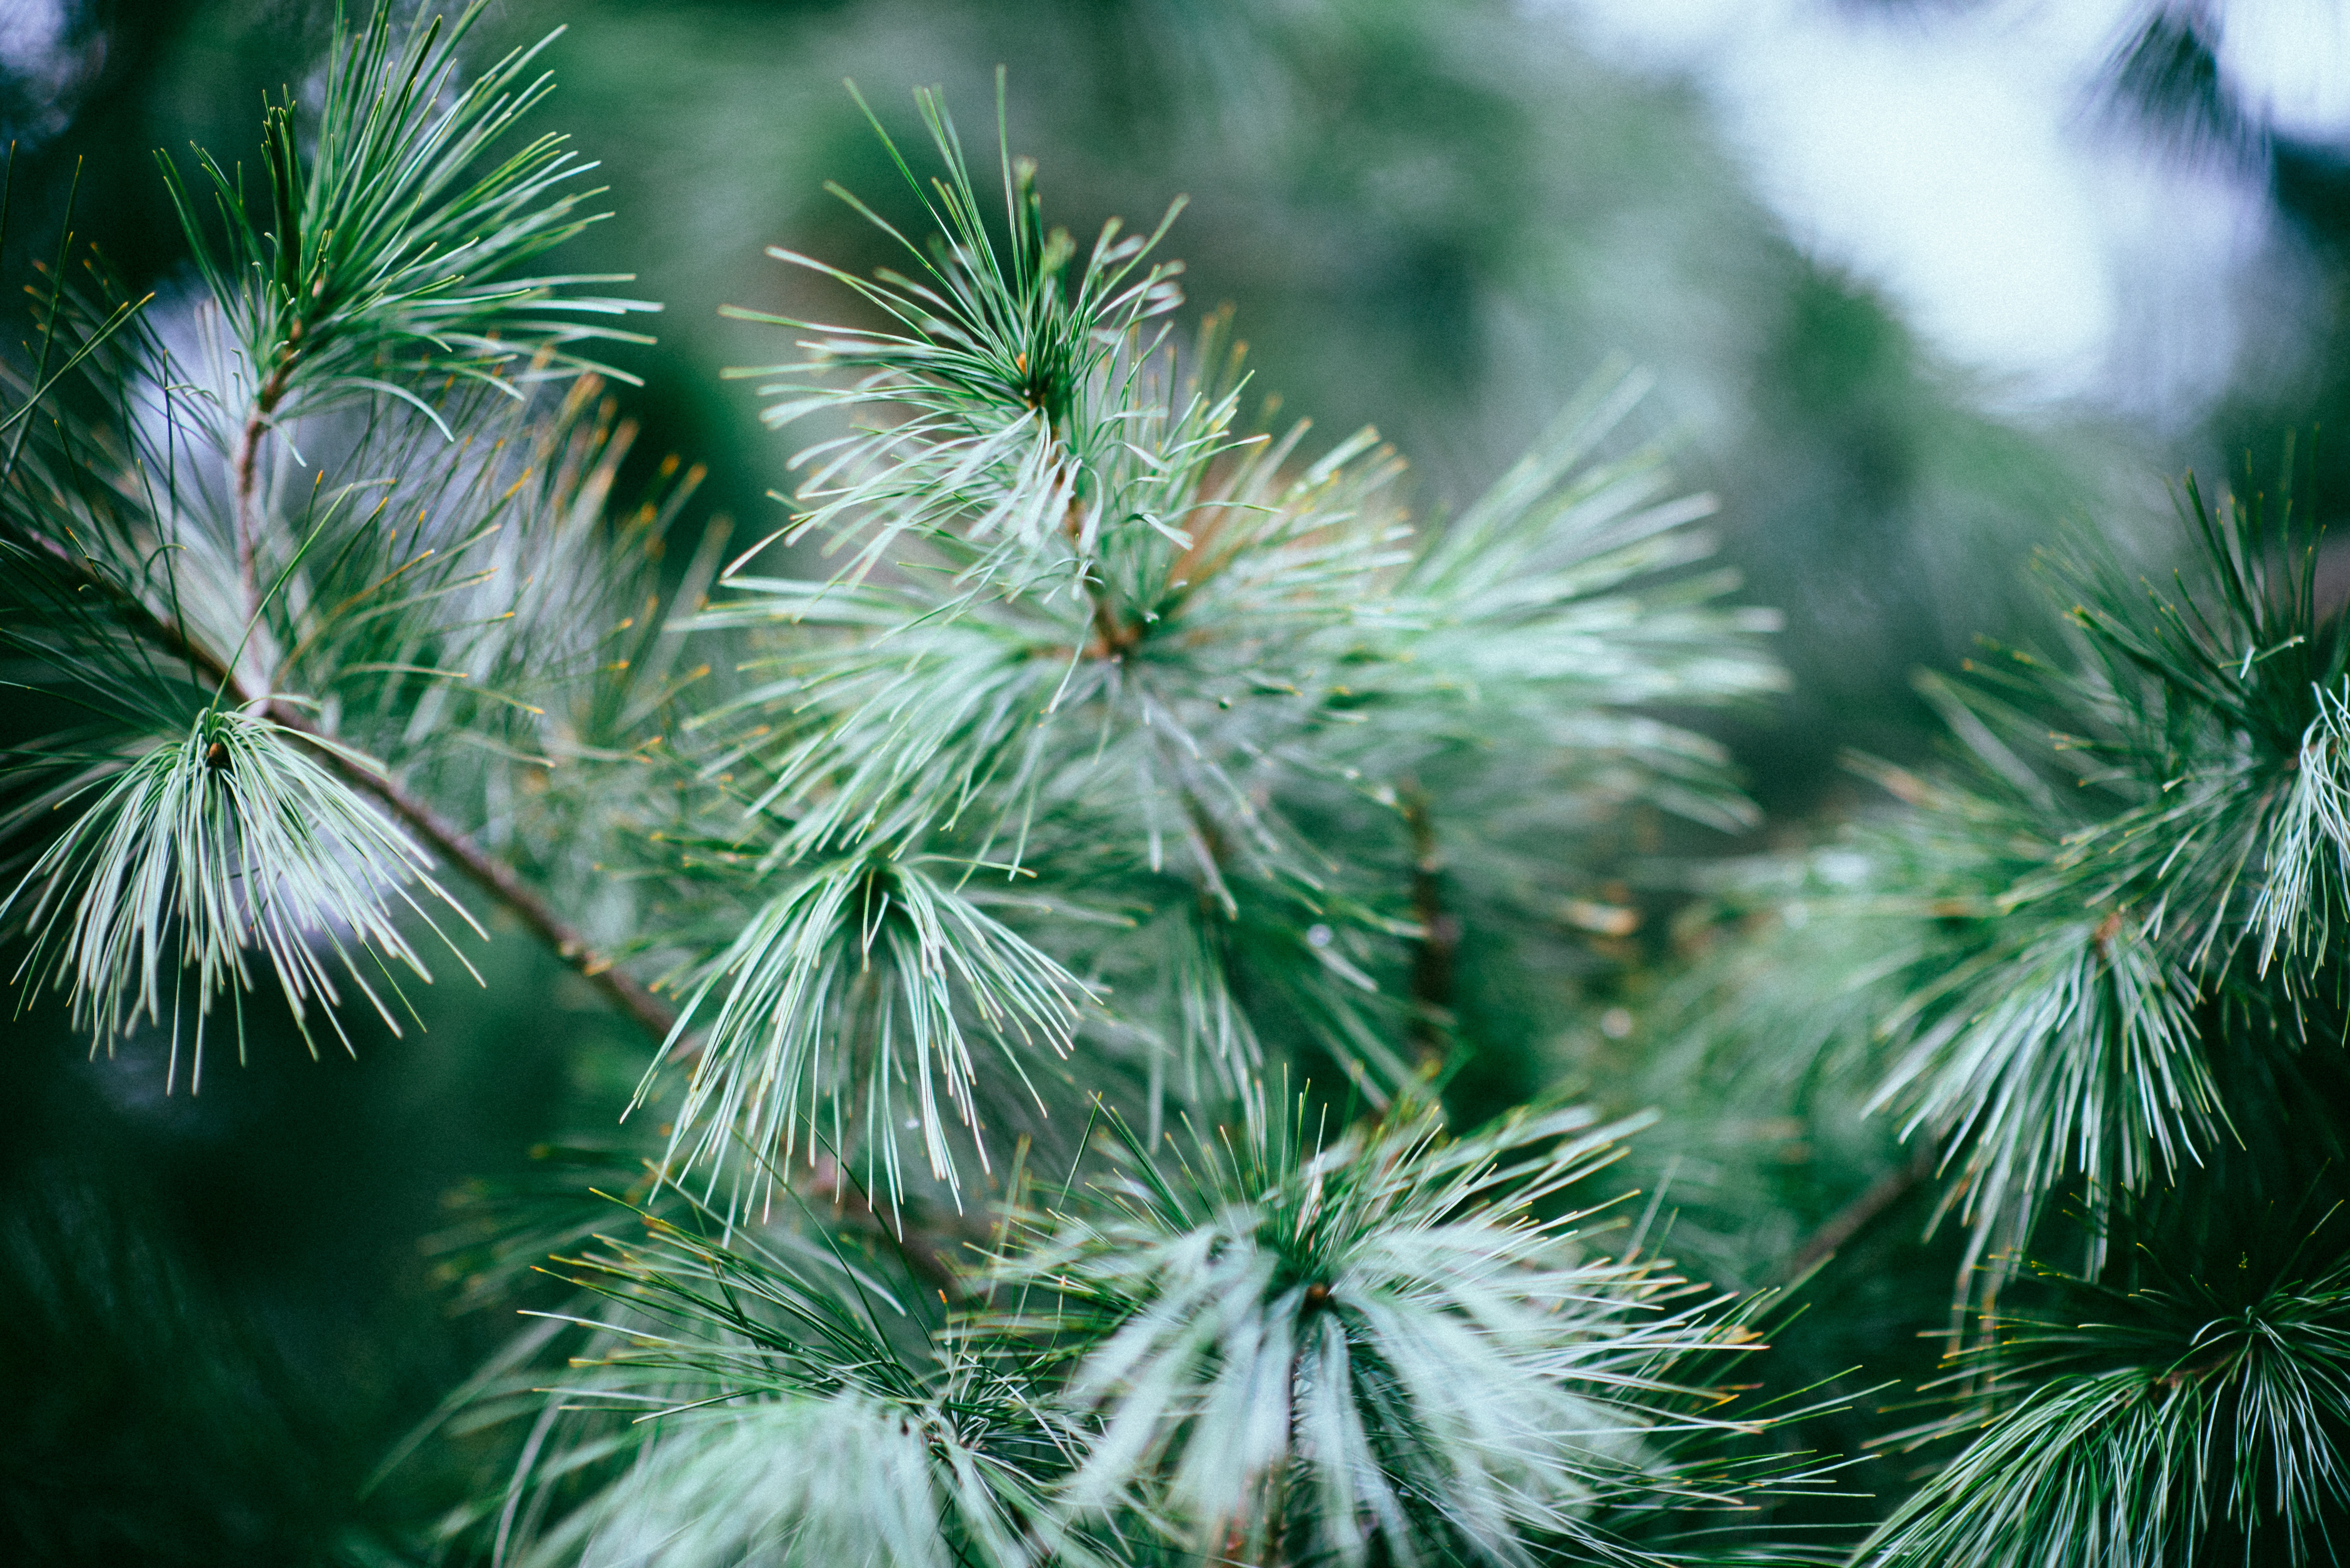
tree, nature, forest, grass, branch, plant, leaf, flower, frost, foliage, green, evergreen, botany, fir, flora, greenery, conifer, close up, twigs, coniferous, pinaceae, spruce, vegetation, stems, needles, scene, timber, woodland, verdure, macro photography, picea, flowering plant, plant stem, woody plant, land plant, arecales, pinales